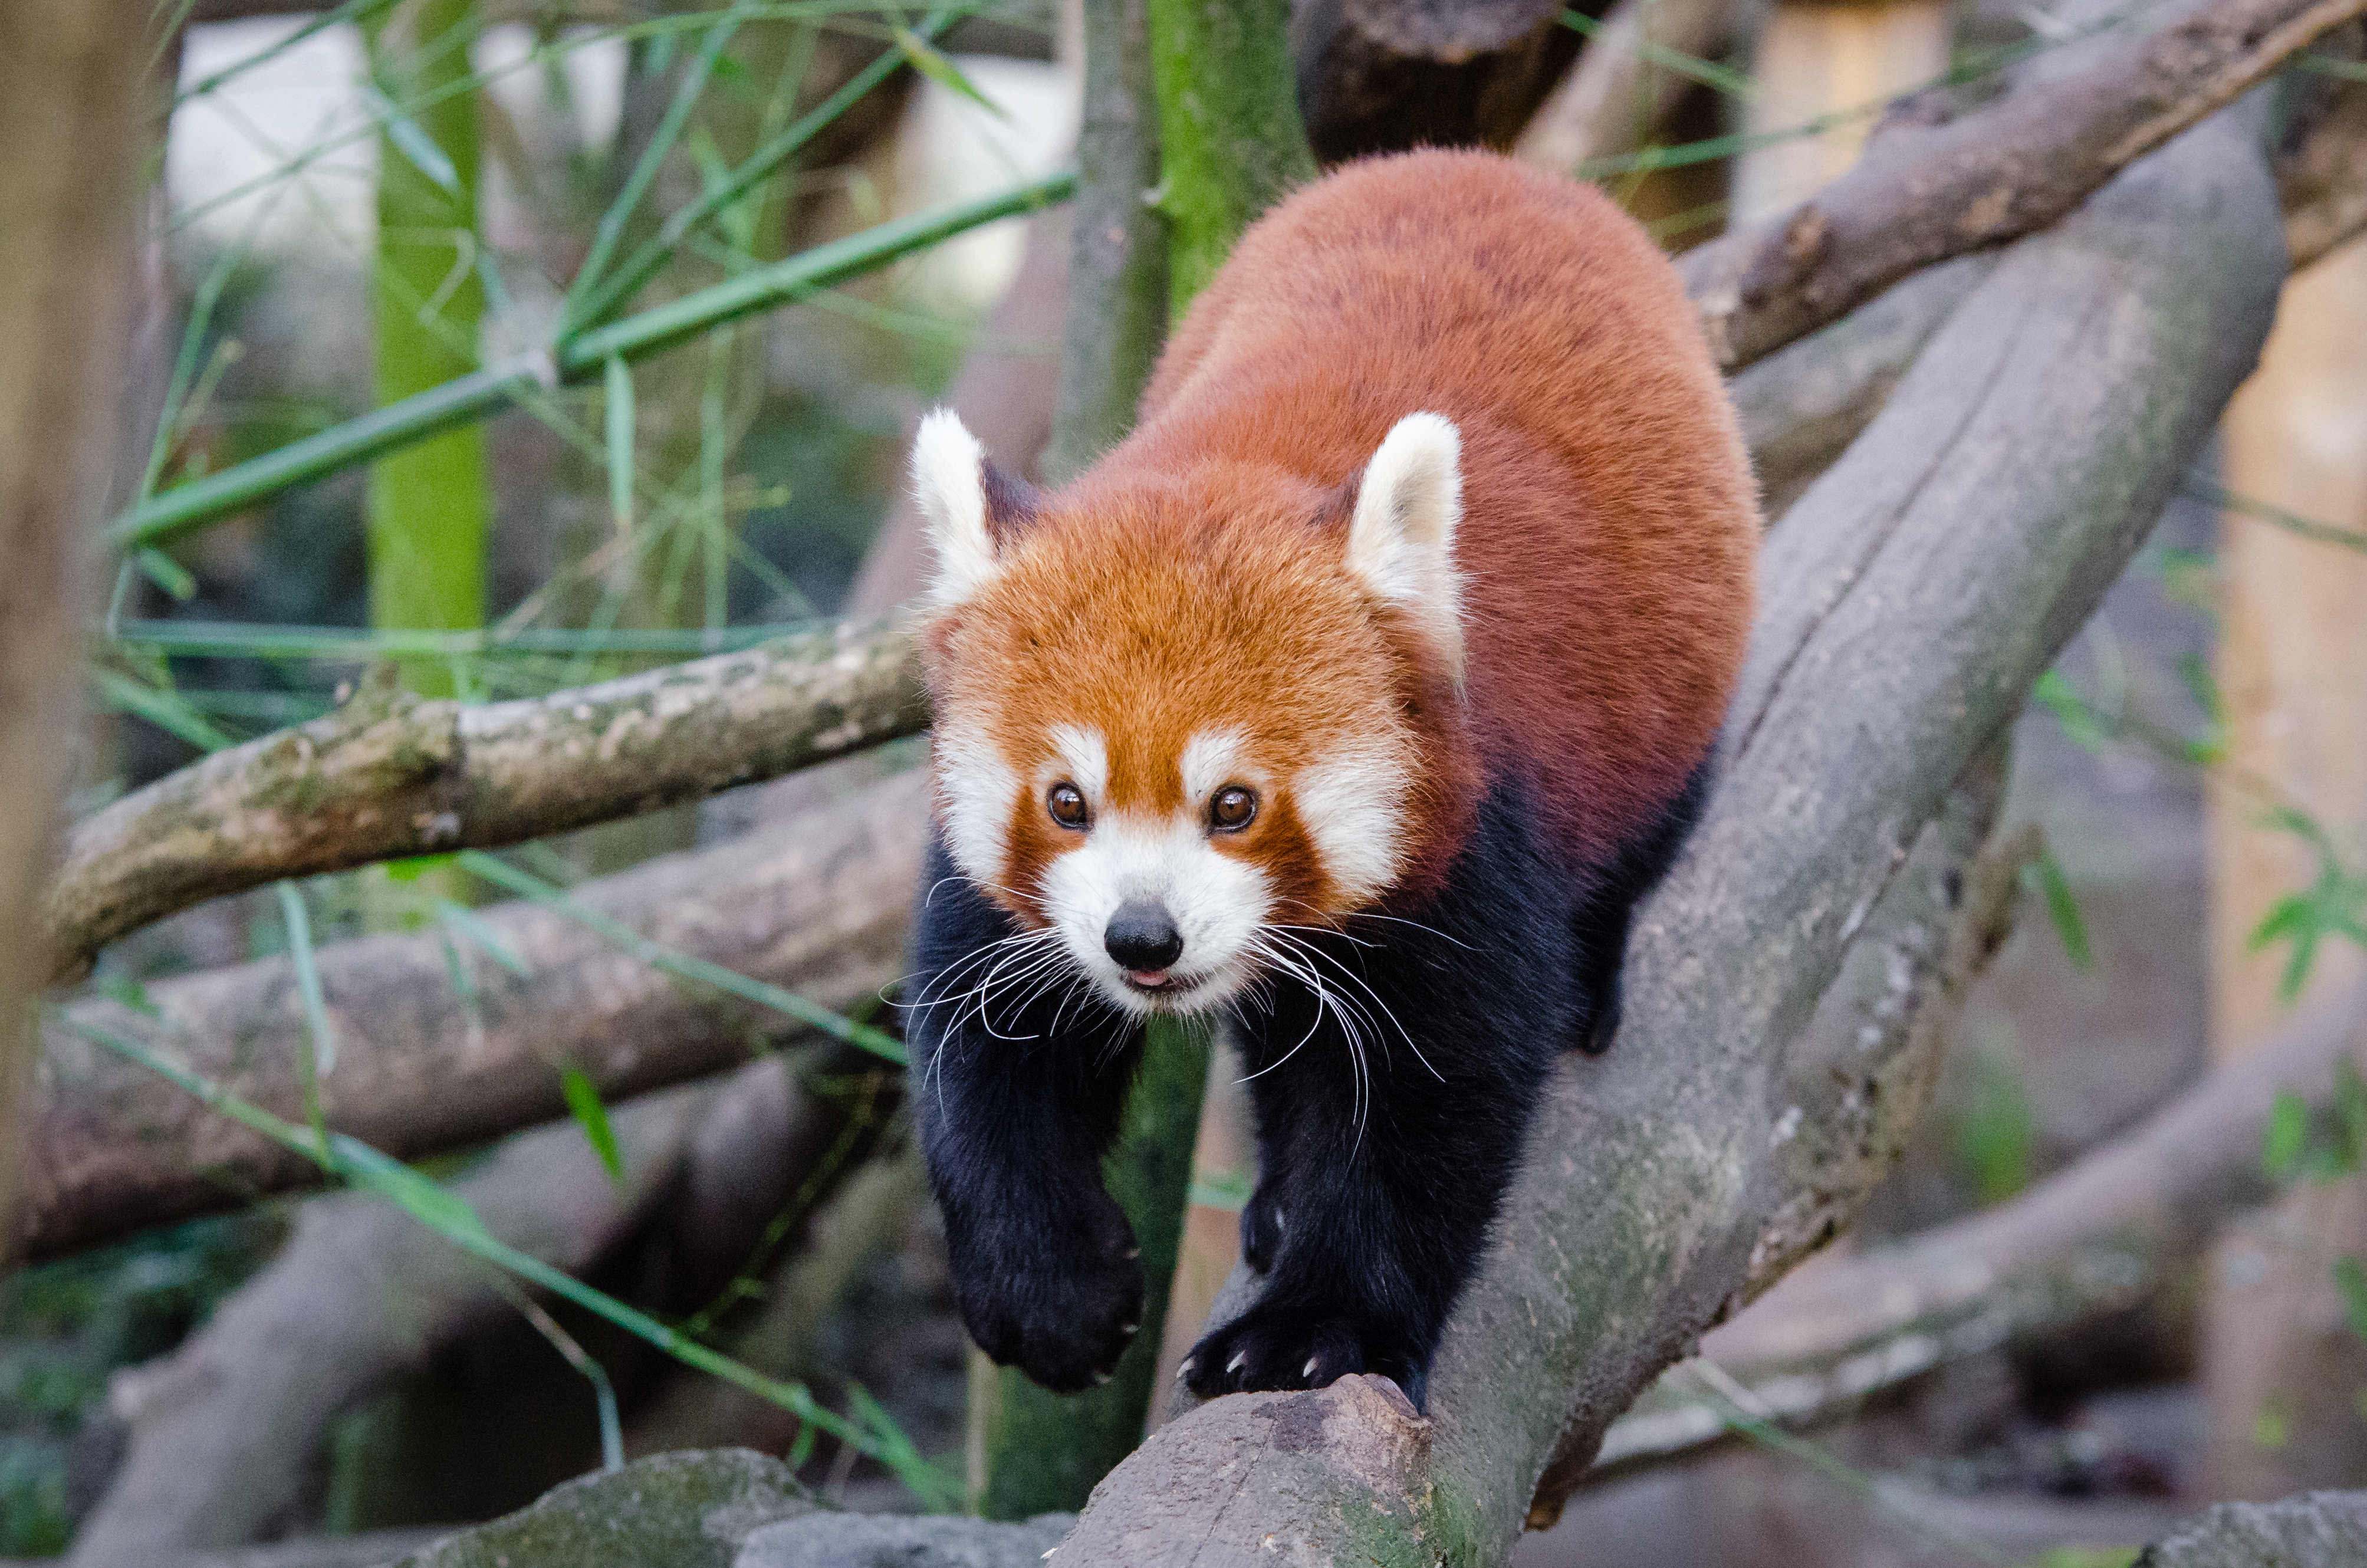
tree, nature, bokeh, blur, field, vintage, sweet, feet, animal, cute, female, wildlife, zoo, fur, orange, young, spring, green, high, red, foot, mammal, nikon, fauna, red panda, panda, 2015, face, nose, paw, tail, animals, ears, endangered, vertebrate, germany, deutschland, frhling, natur, paws, tier, depth, iso, ss, depthoffield, fell, grn, gesicht, baum, adorable, bamboo, d7000, roter, kleiner, niedlich, sues, suess, species, bedrohte, tierart, tierpark, weiblich, jungtier, jung, ohren, schwanz, nase, bedroht, ailurus, fulgens, mozilla, firefox, wochenende, weekend